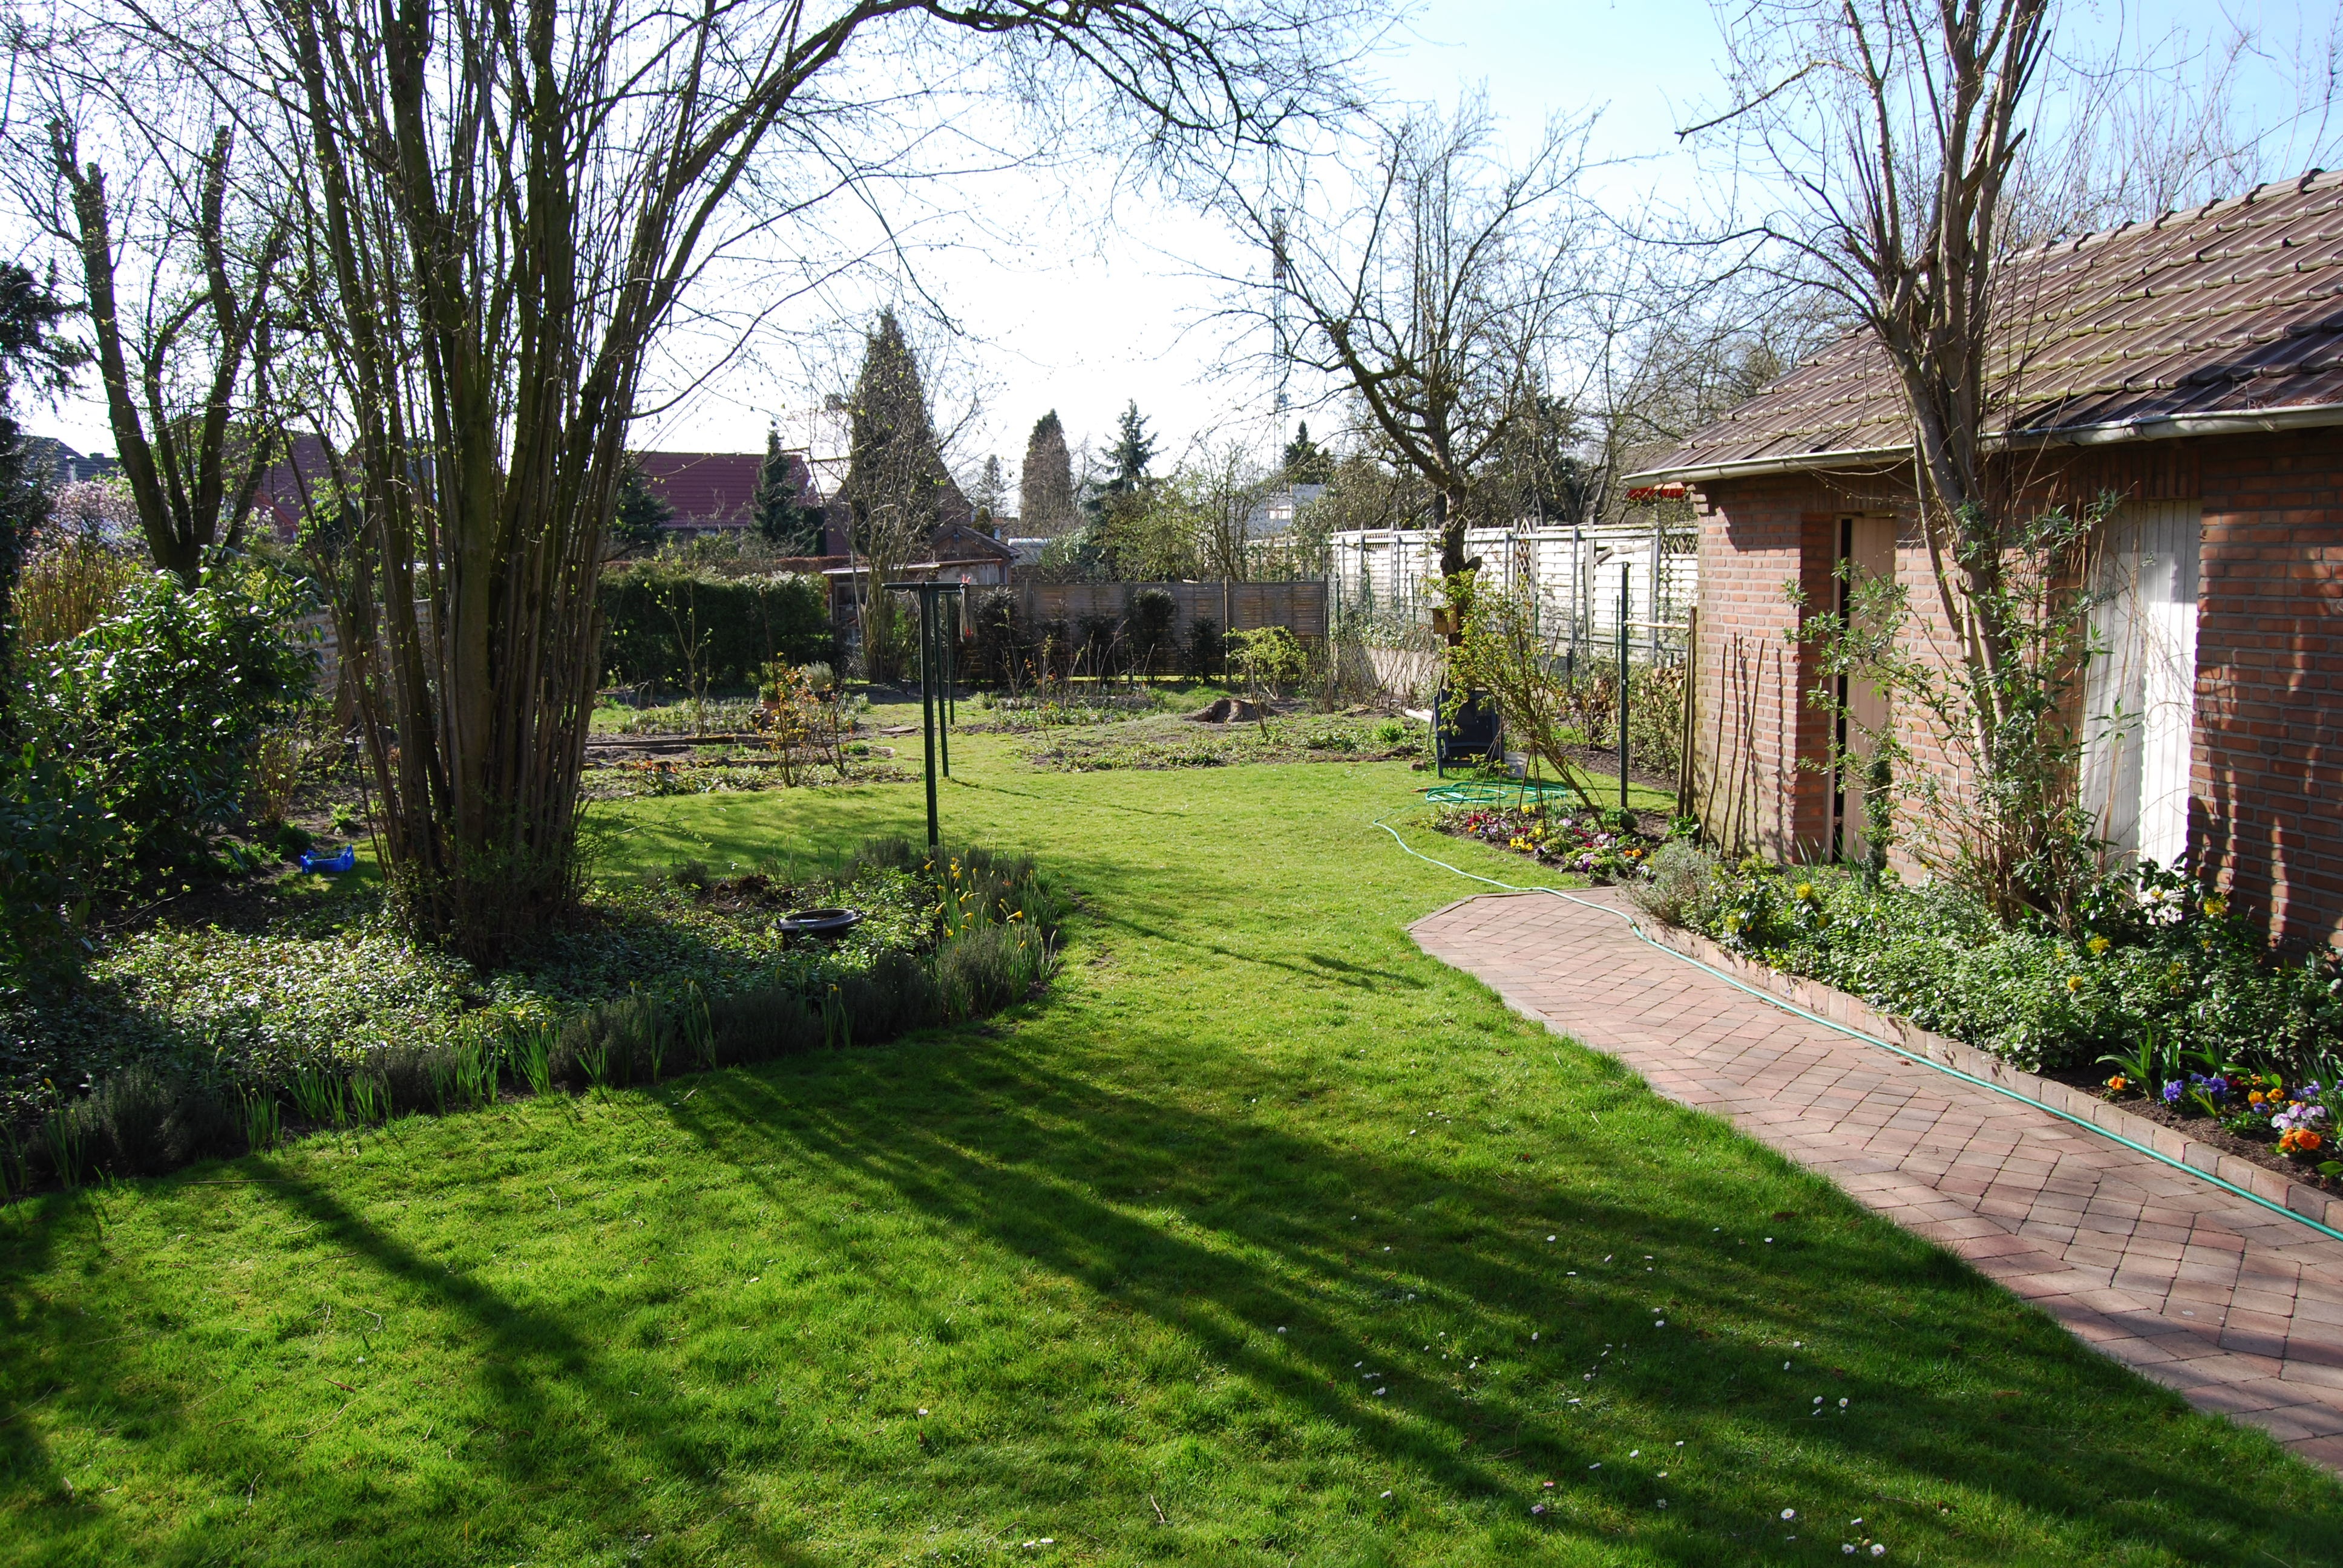
nature, lawn, flower, home, spring, cottage, backyard, property, garden, flowers, shrub, plantation, estate, woodland, yard, idyll, real estate, residential area, landscape architect